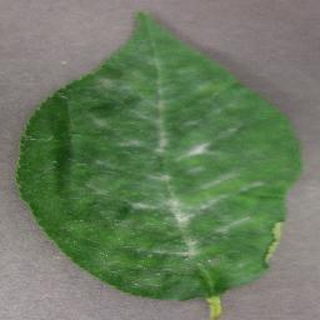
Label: cherry_powdery_mildew